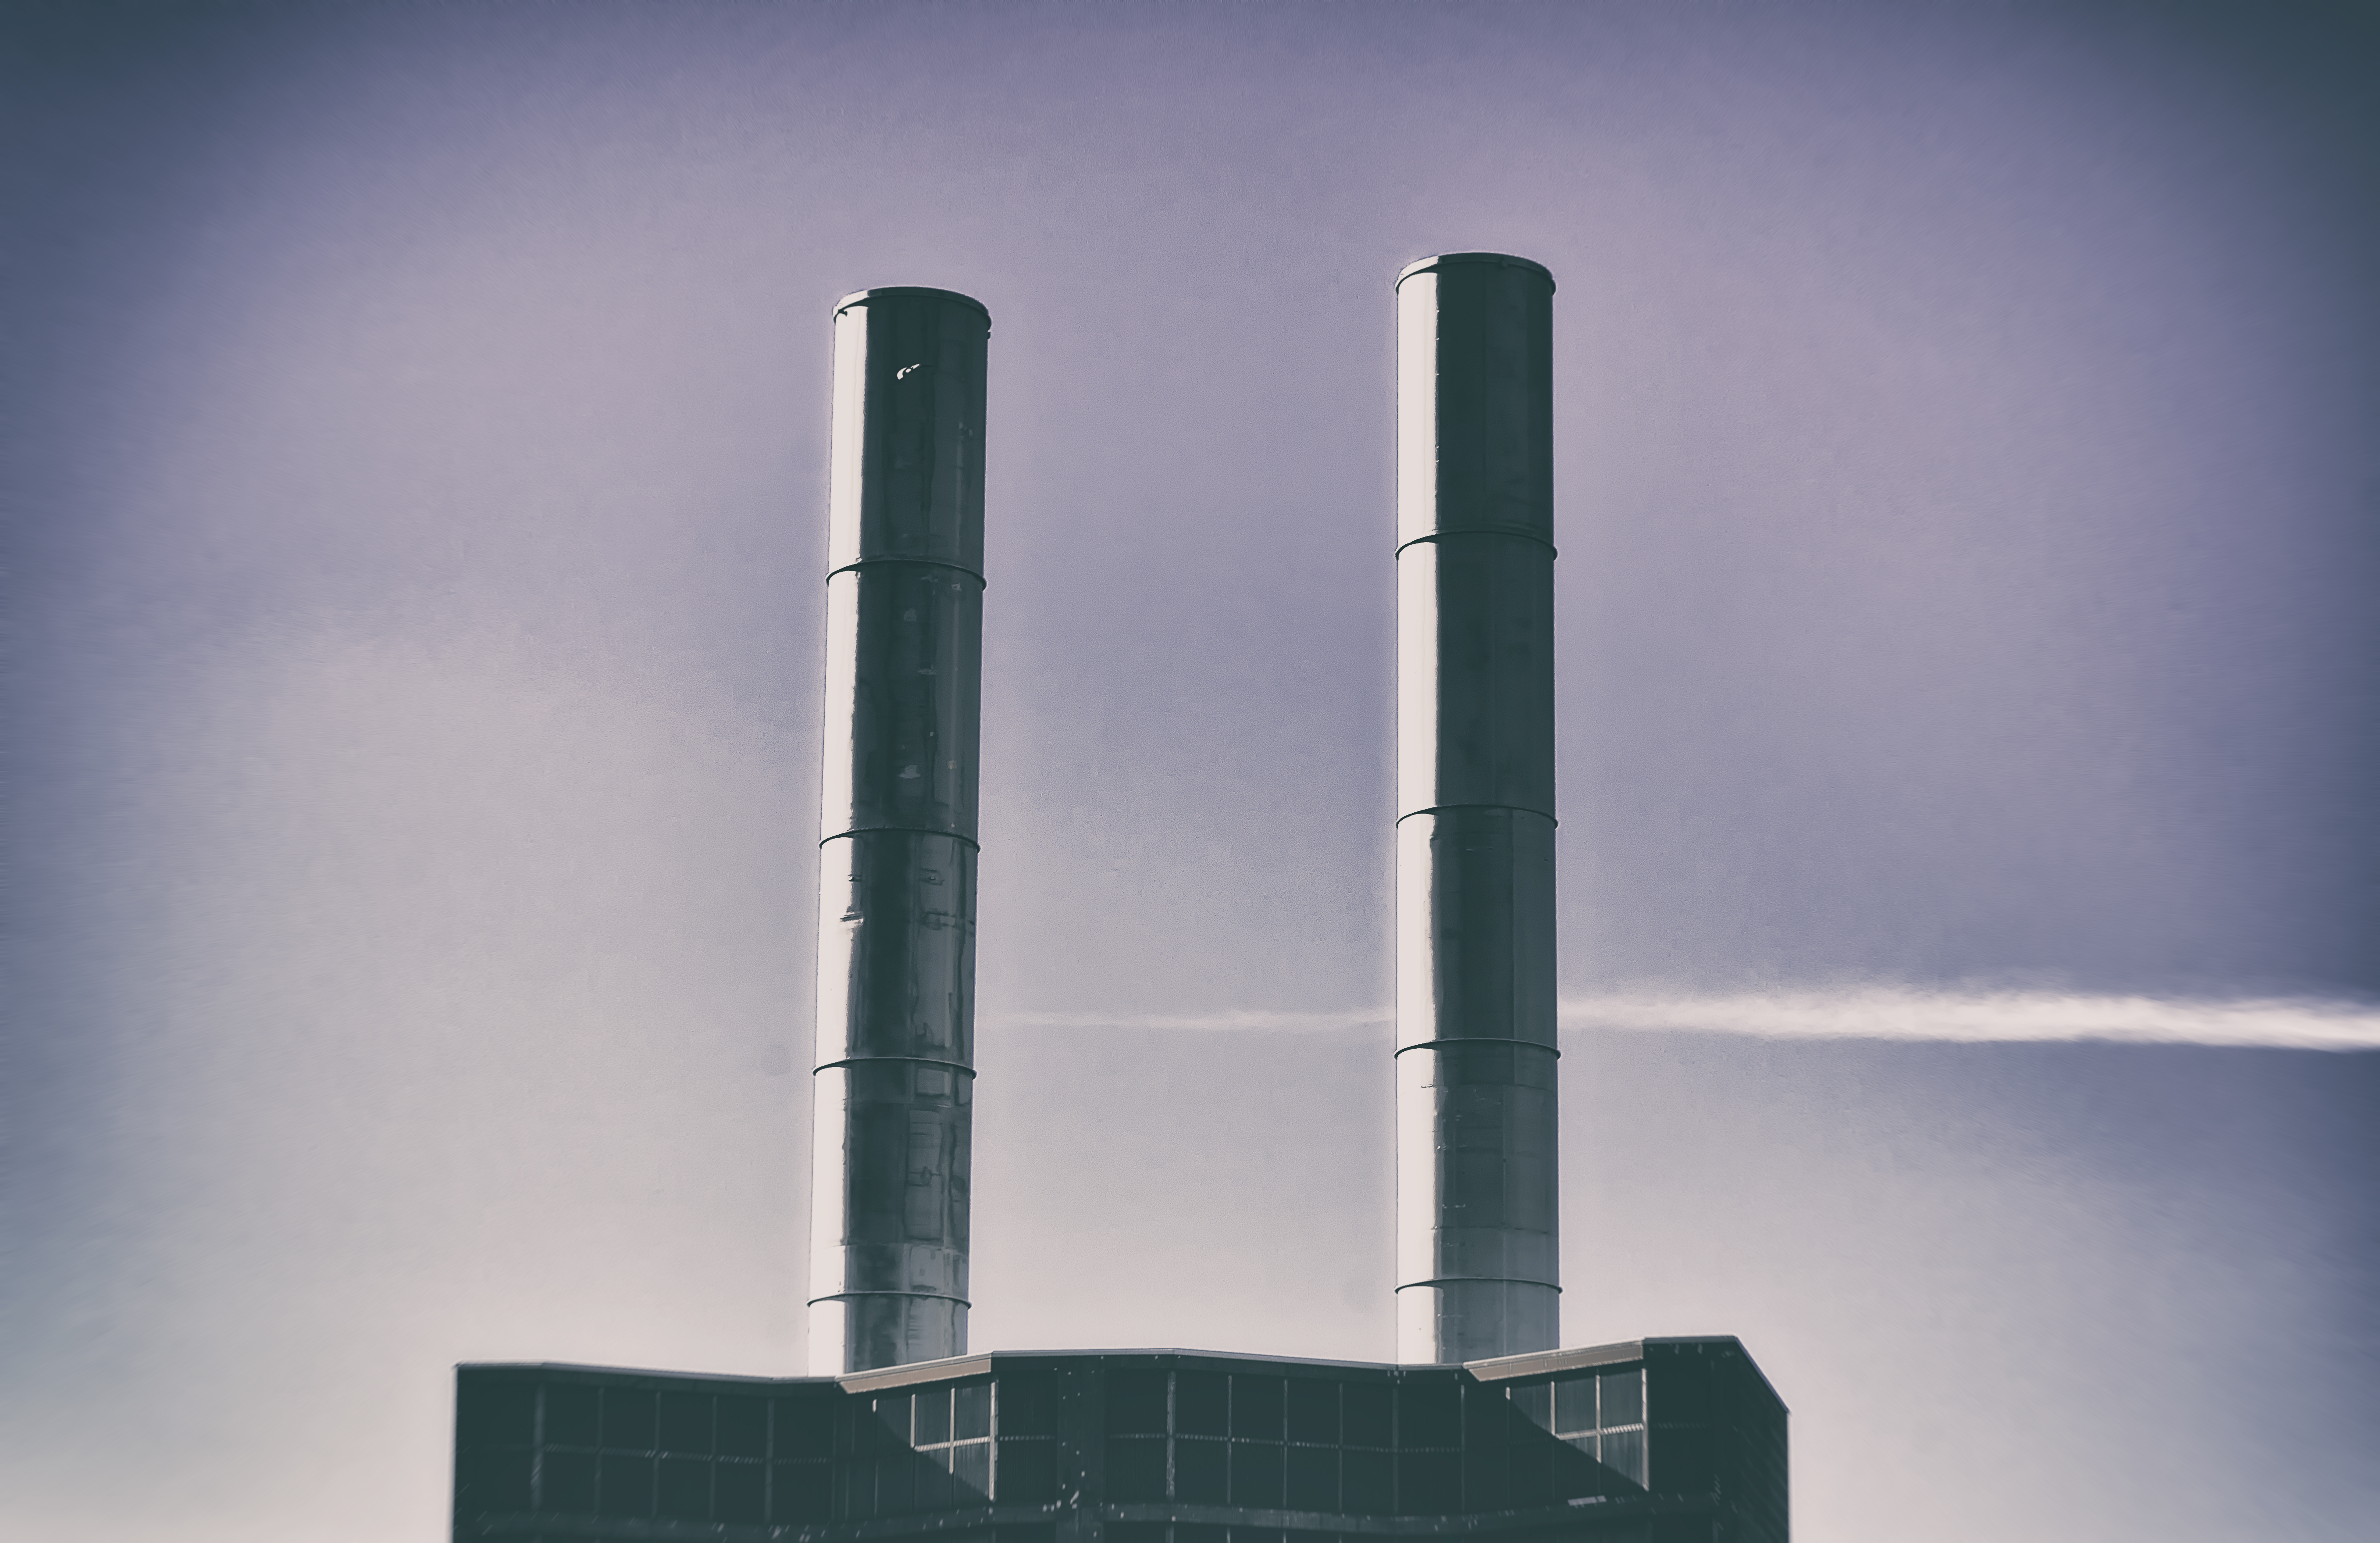
outdoor, cloud, structure, sky, building, skyscraper, chimney, blue, energy, product, smokestack, finland, helsinki, ruoholahti, atmosphere of earth